It's Okay to Not Be Okay

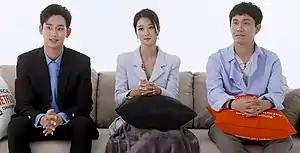
Kim Soo-hyun, Seo Yea-ji, and Oh Jung-se at a promotional interview.

"It's Okay to Not Be Okay" was planned by Studio Dragon, written by Jo Yong, directed by Park Shin-woo, and produced by Story TV and Gold Medalist. Jo Yong based the drama on her relationship with a man who had a personality disorder. She developed Moon Sang-tae's character by listening to the stories of people with autistic brothers and referred to the books recommended by the CEO of Bear Better, a social enterprise where people with developmental disabilities work. Fashion director Cho Sang-kyung managed costumes, while fashion designer Minju Kim designed some of Ko Moon-young's dresses.